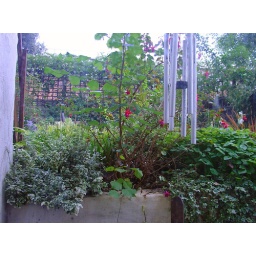
Looking through the rather grubby window in the kitchen door to our terrace